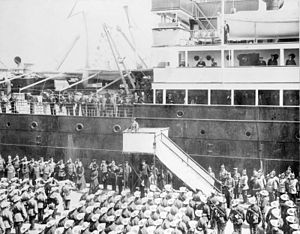
Hunnertalen
1900: Wilhelm 2. afsender det tyske østasiatiske ekspeditionskorps
Den såkaldte Hunnertale blev holdt af den tyske kejser Wilhelm 2. den 27. juli 1900 i Bremerhaven ved afsendelsen af det tyske østasiatiske ekspeditionskorps, som skulle deltage i nedkæmpelsen af Bokseropstanden i Kina. Den nok mest kendte sætning fra denne tale lyder: